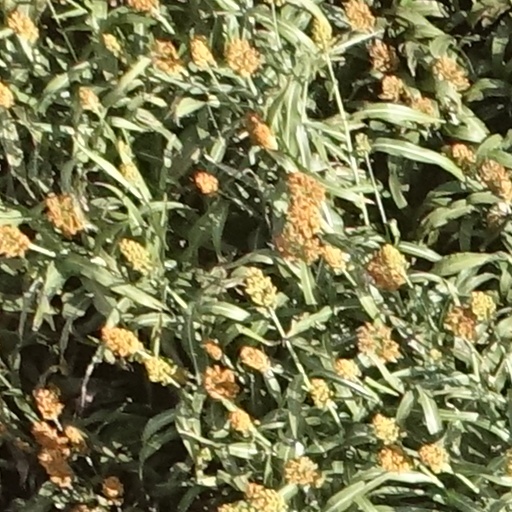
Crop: sorghum